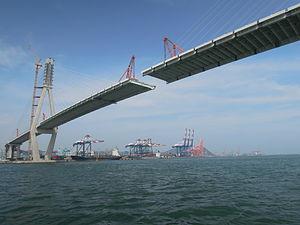
TrackMania est une série de jeux vidéo de course, développée par Nadeo et éditée par Focus Home Interactive jusqu'en 2009, puis par Ubisoft.